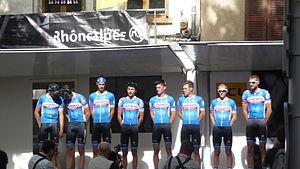
La saison 2014 de l'équipe cycliste Garmin-Sharp est la dixième de cette équipe.